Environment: real
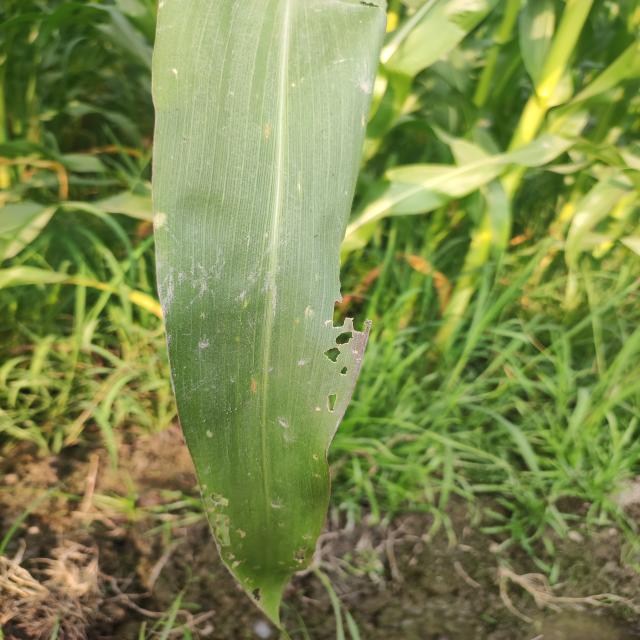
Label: fall_armyworm